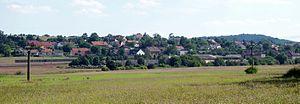
Stašov est une commune du district de Beroun, dans la région de Bohême-Centrale, en République tchèque. Sa population s'élevait à 450 habitants en 2020.